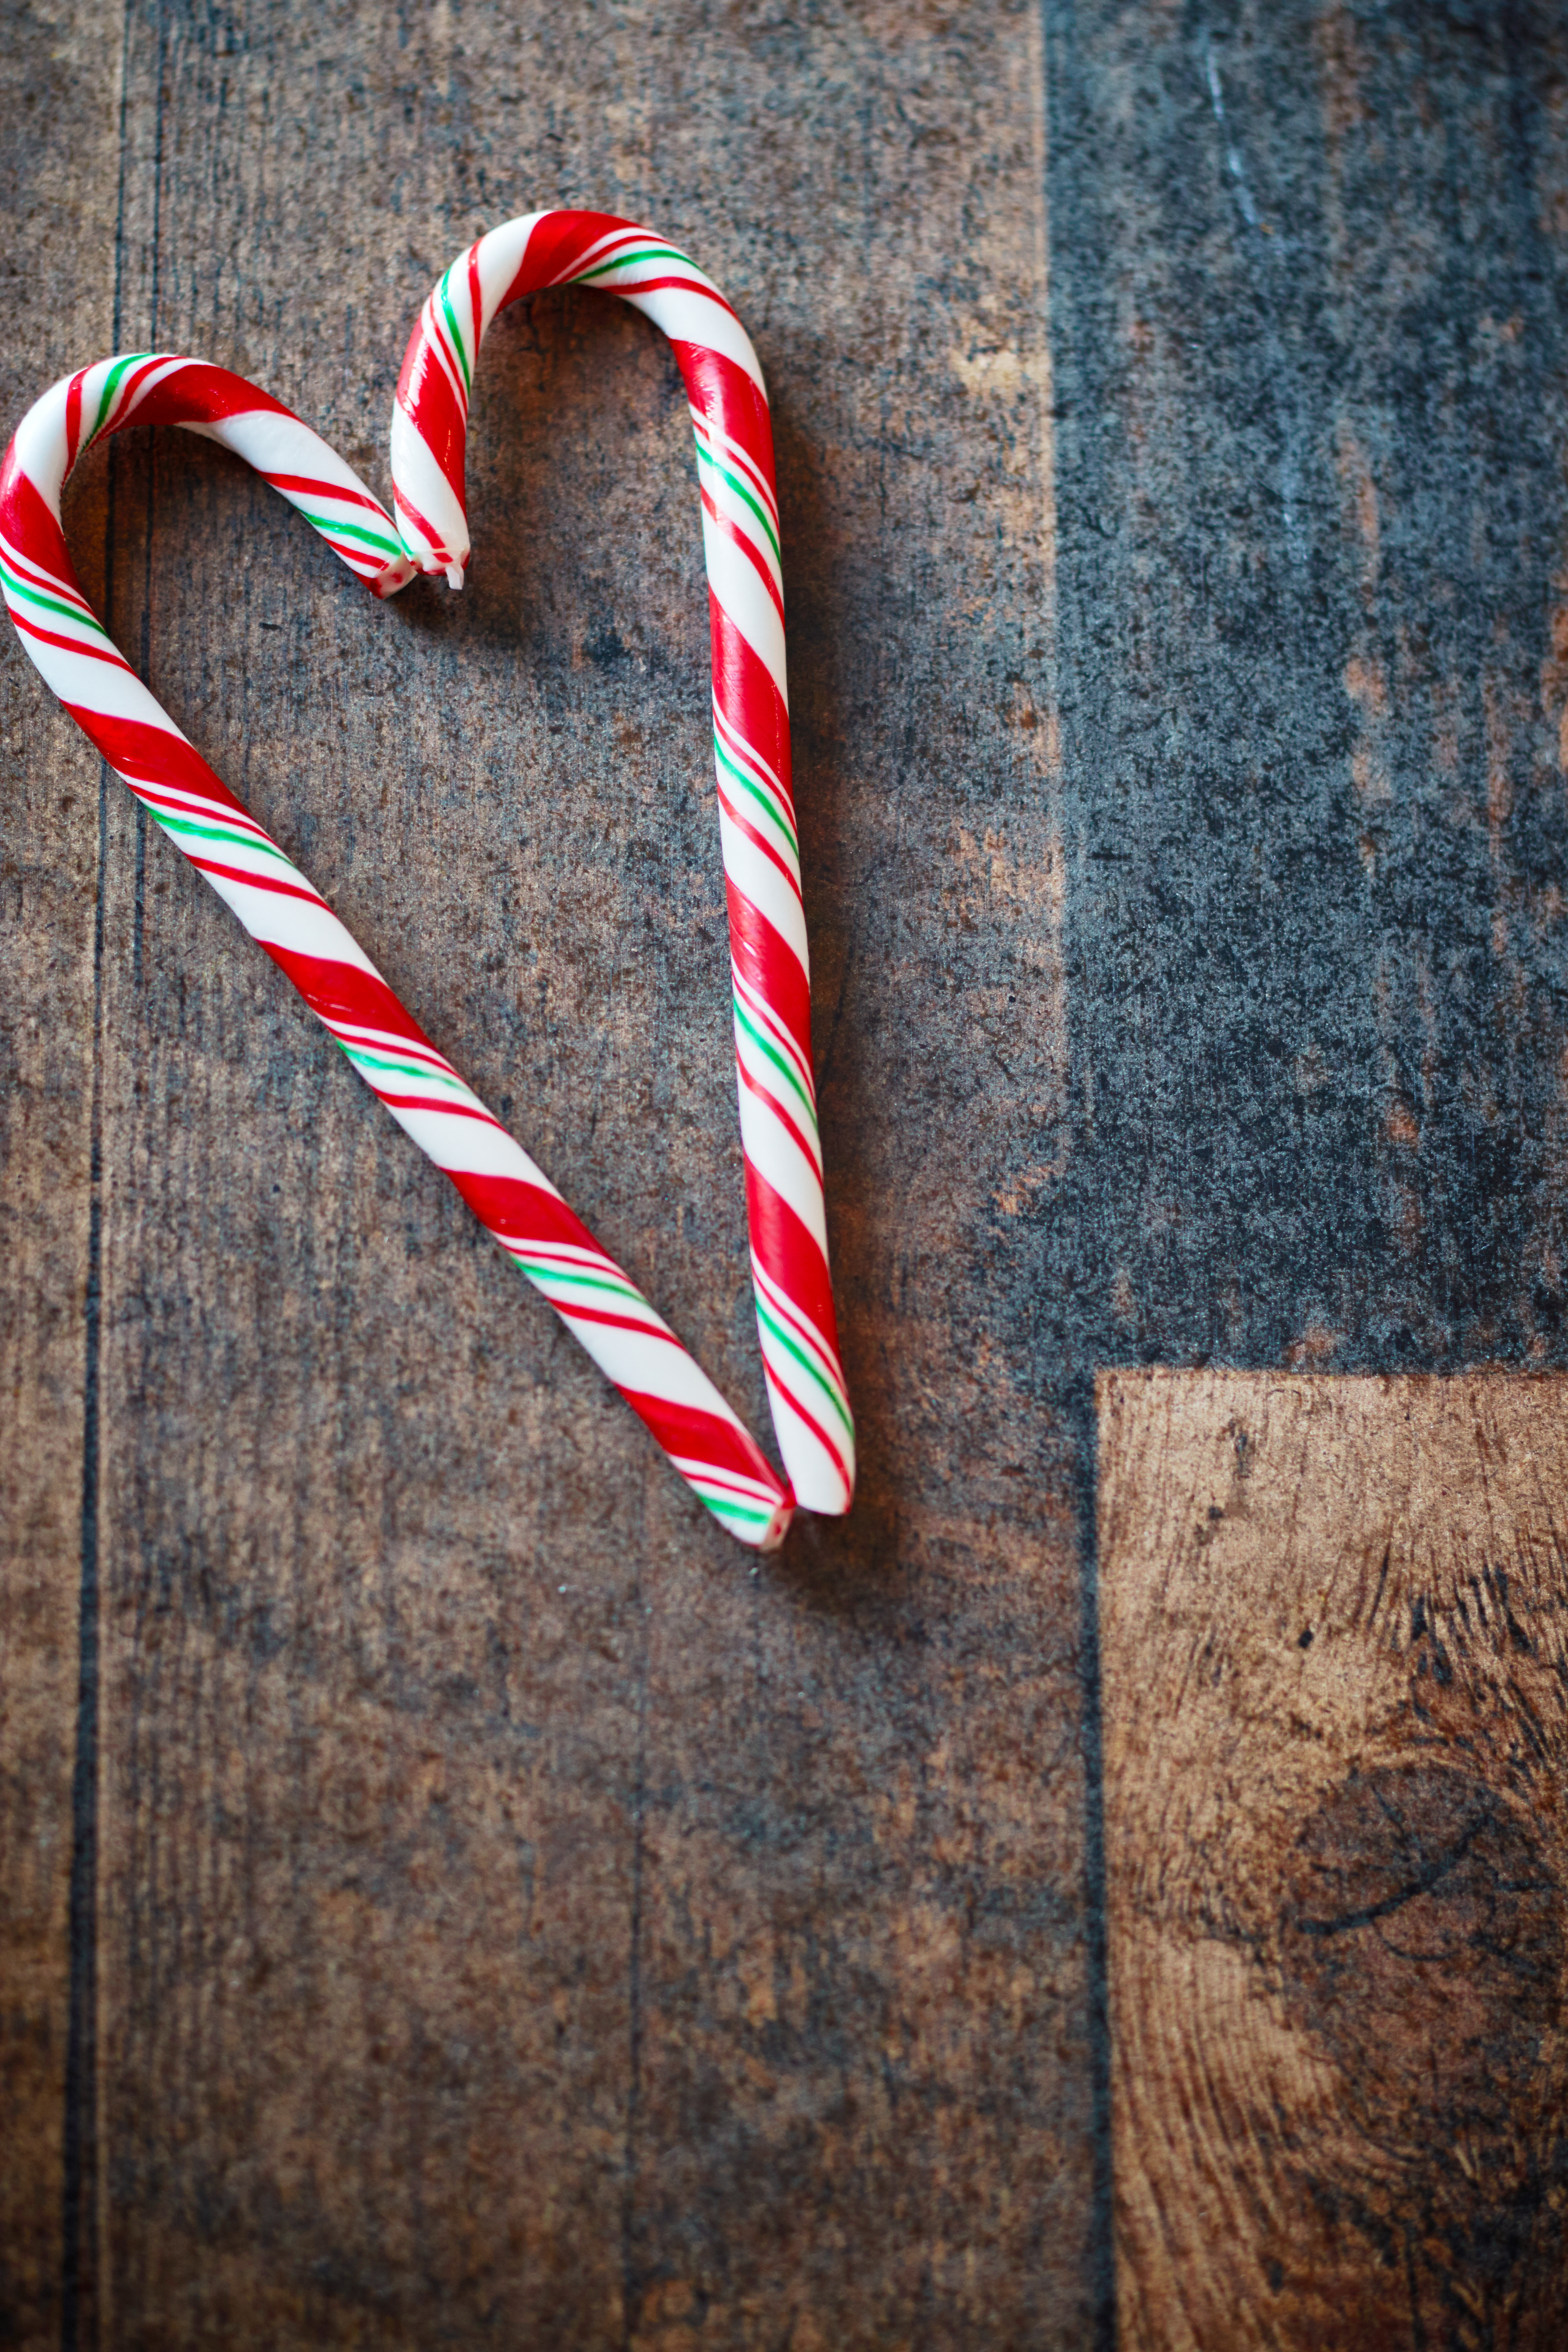
candy, confectionery, candy cane, red, food, pattern, Polkagris, carmine, Stick candy, love, hard candy, sweetness, snack, symbol, heart